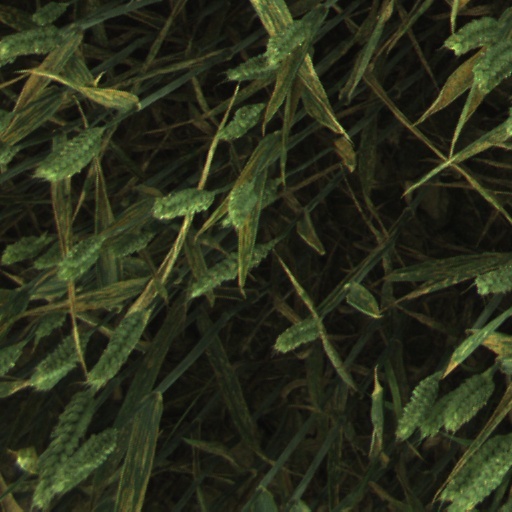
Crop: wheat